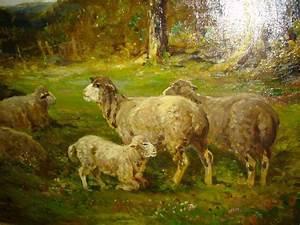
sheep